USS Iowa turret explosion

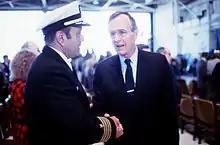
Moosally (left) greets President George H. W. Bush at the memorial ceremony at Norfolk on 24 April.

After most of the water was pumped out, the bodies in the turret were removed without noting or photographing their locations. The next day, the bodies were flown from the ship by helicopter to Roosevelt Roads Naval Station, Puerto Rico. From there, they were flown on a United States Air Force C-5 Galaxy of the 436th MAW to the Charles C. Carson Center for Mortuary Affairs at Dover Air Force Base, Delaware. Meyer made a rudimentary sketch of the locations of the bodies in the turret which later contradicted some of the findings in the U.S. Navy's initial investigation. With assistance from the Federal Bureau of Investigation (FBI), the U.S. Navy was able to complete identification of all 47 sets of remains on 16 May 1989. Contradicting FBI records, the U.S. Navy later insisted that all the remains had been identified by 24 April 1989, when all of the bodies were released to the families (Thompson, p. 171). The FBI cut the fingers off the unidentified corpses to identify them later. Body parts which had not been matched to torsos were discarded. Many of the remains were released to family members for burial before they were positively identified. Most of the bodies recovered from the center gun and turret officer's booth were badly burned and in pieces, making identification difficult. The bodies discovered lower in the turret were mostly intact; those crewmen had apparently died from suffocation, poisonous gases, or from impact trauma after being thrown around by the explosion.